California Army National Guard

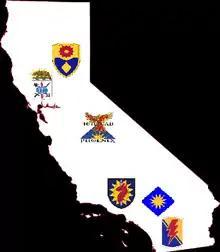
California Army National Guard unit locations within the state

The California Army National Guard was formed with the passing of the Militia Act of 1903, also known as the Dick Act. Prior to that time, the California Army Guard originated from the state militia established by the Constitution of California in 1849. On 4 April 1850, the first California Legislature in San Jose adopted enabling legislation formally establishing a militia of volunteer or independent companies. The law required every free, white, able-bodied male citizen of the State to perform military duty or to pay a $2 fee for nonperformance of this duty. Such payment exempted the person from duty except in case of war, insurrection, invasion, assistance to the sheriff, or a requisition of the militia. It provided that a judge of the superior court of a county should cause a suitable person to open a book, and enter the names of persons who apply and are able to perform military duty. After required notice, the volunteers were to be organized, and their officers and non-commissioned officers selected by election. The volunteer or independent companies were to be armed and equipped as in the Army of the United States. The units were to adopt a constitution and by-laws as well as rules and regulations for the government of its personnel and determination of fines and penalties to enforce them.